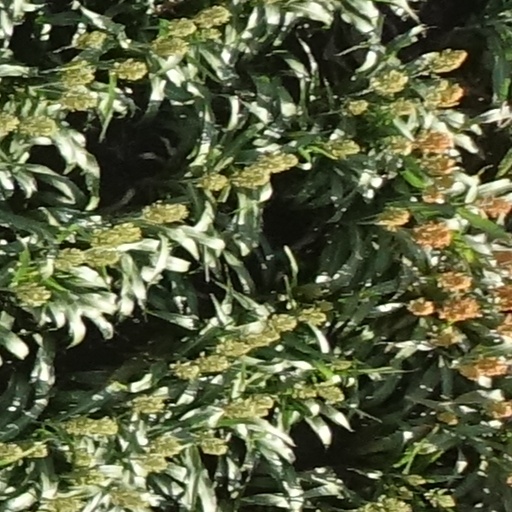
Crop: sorghum